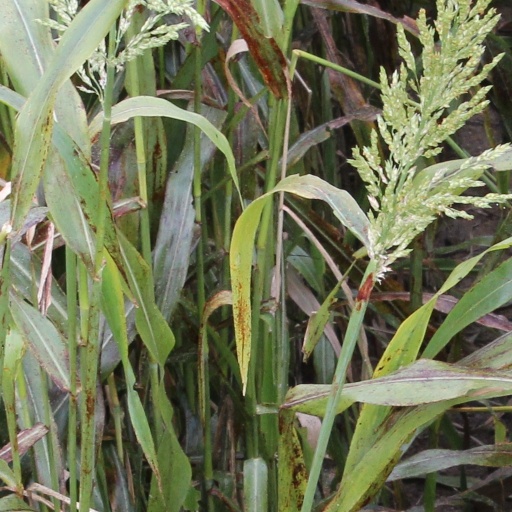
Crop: sorghum